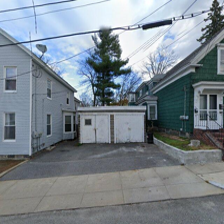
Label: streetView